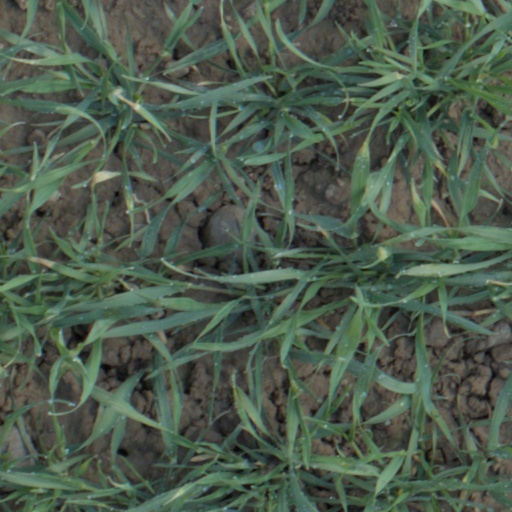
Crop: wheat